An Amateur Devil

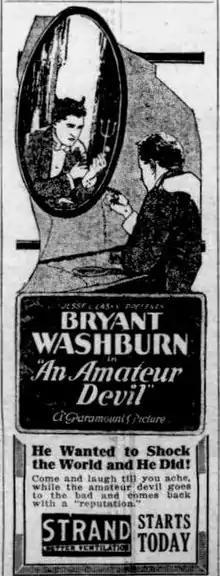
Newspaper ad

An Amateur Devil is a 1920 American silent comedy film directed by Maurice Campbell and written by Douglas Bronston based upon the short story "Wanted: A Blemish" by Henry J. Buxton and Jessie Henderson. The film stars Bryant Washburn, Charles Wingate, Ann May, Sidney Bracey, Graham Pettie, and Anna Dodge. The film was released on December 19, 1920, by Paramount Pictures. It is not known whether the film currently survives.